Describe the emotion expressed in this image:  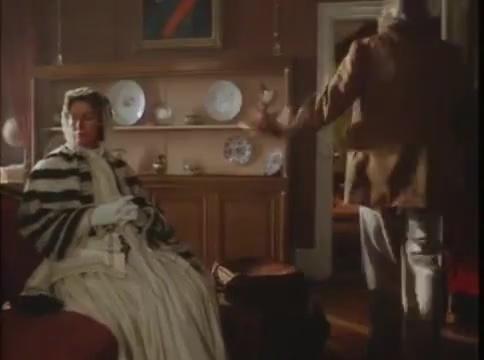
This person displays Pain, valence and arousal with low intensity.